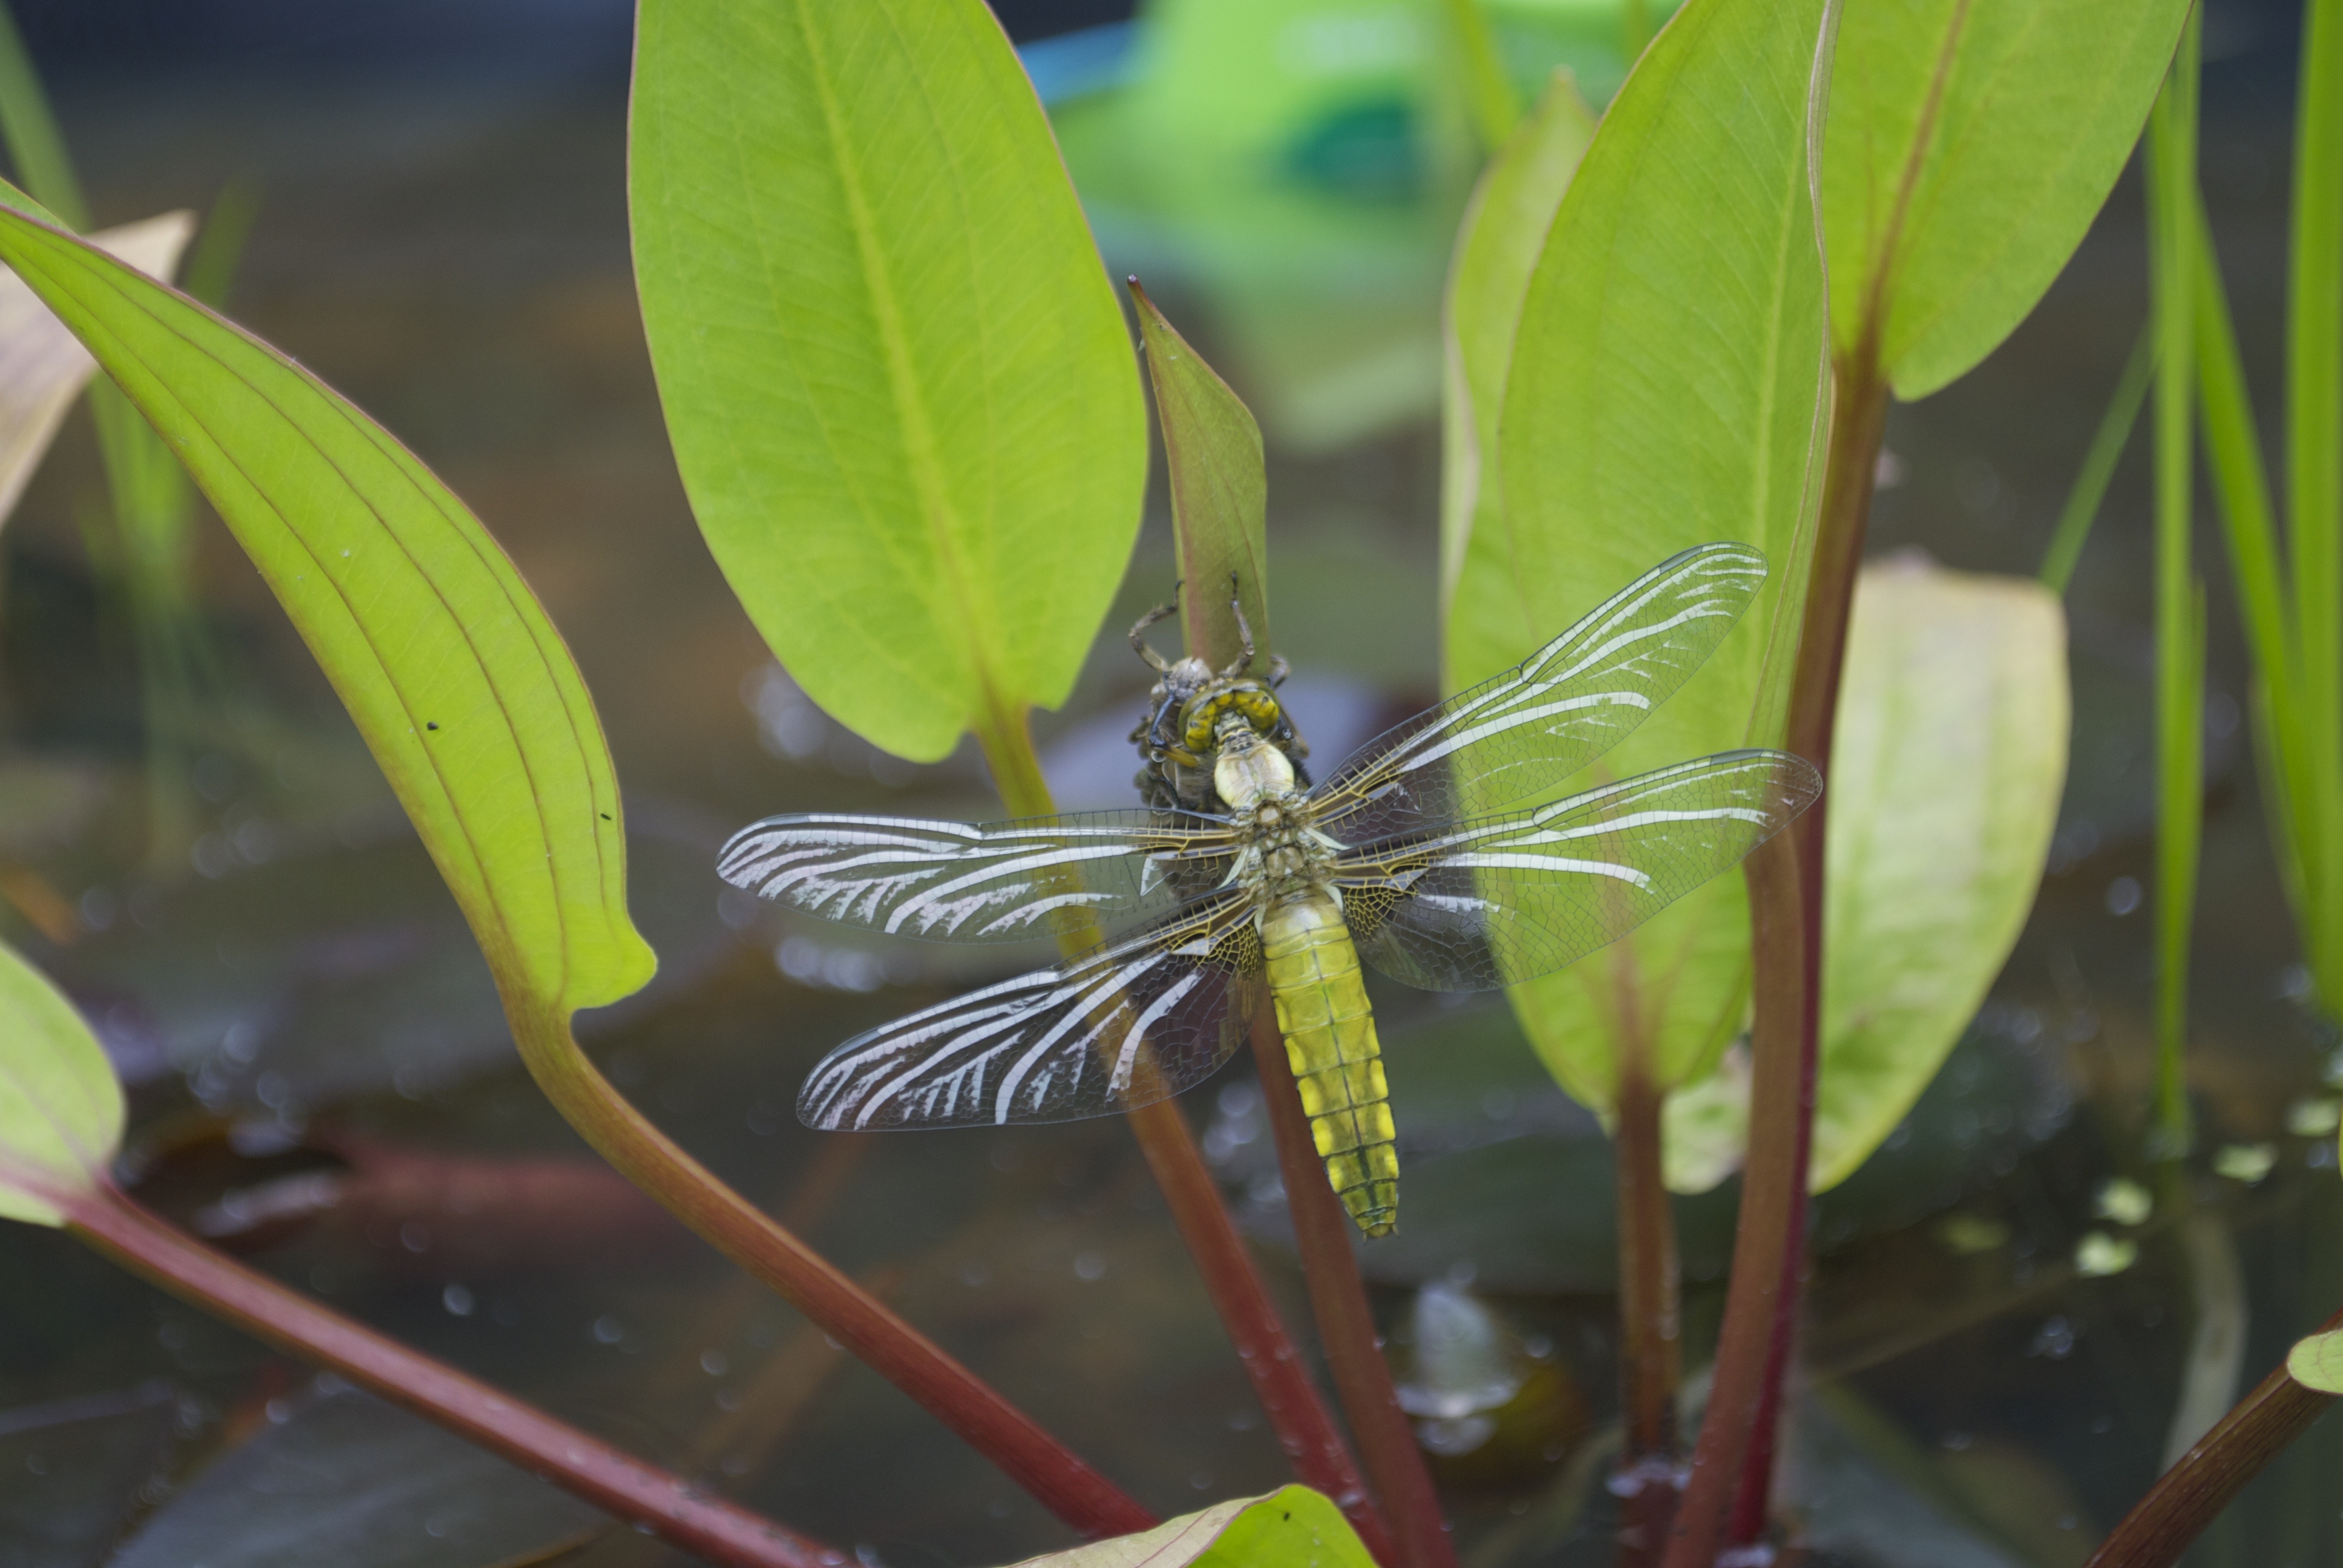
water, nature, branch, plant, leaf, flower, green, insect, botany, flora, fauna, plants, invertebrate, dragonfly, tropics, goldsmith, macro photography, plant stem, dragonflies and damseflies